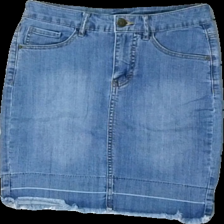
View: front
Type: Skirt
Category: Ladies
Brand: Kappahl
Colors: Blue
Material: 100% cotton
Cut: Regular
Size: 34
Season: All
Trend: Denim
Price range: <50
Recommended usage: Reuse